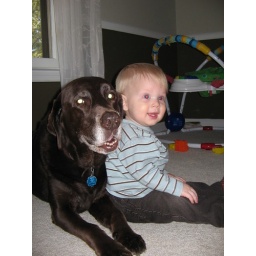
Isaac followed this poor dog around the house for an hour